Tomorrowland (Disney Parks)

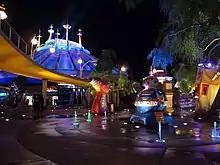
UFO Zone in Hong Kong Disneyland (2012)

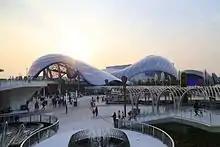
Tomorrowland at Shanghai Disneyland

Like the newer generations of the American Tomorrowlands, Hong Kong's version features an emphasis on metallic trim, with many blue and purple hues. In August 2014, UFO Zone was suspended in preparation for "Tomorrowland Party Zone", a stage as part of "Disney's Haunted Halloween".